Ocular albinism late onset sensorineural deafness

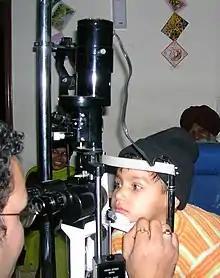
This image shows an otoscopic examination being carried on a patient.

OASD is one of the many contiguous gene syndromes related to OA1. Contiguous gene syndromes are due to the deletion or duplication of a group of genes physically clustered together. Many patients with contiguous gene syndromes that involves the OA1 gene being deleted in the Xp22.3 region have been described to have albino phenotypes.